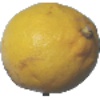
Label: lemon